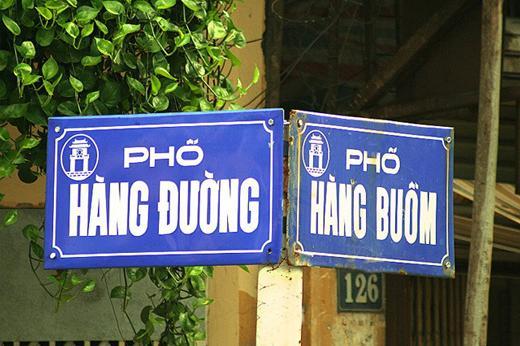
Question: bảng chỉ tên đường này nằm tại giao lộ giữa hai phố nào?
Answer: phố hàng đường và phố hàng buồm